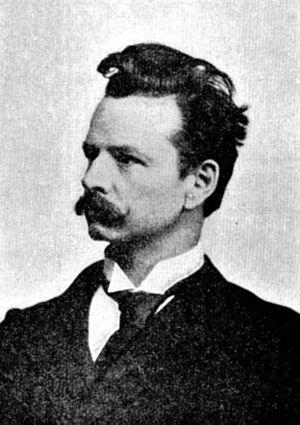
L'industrie pétrolière en Galicie orientale, du milieu du XIXᵉ siècle aux années 1980, représente une part importante de la production pétrolière en Europe. Elle se concentre dans les districts de Drohobych et Boryslav. Cette région appartient à l'Empire d'Autriche, devenu en 1867 l'Empire austro-hongrois, puis, de 1918 à 1939, à la Pologne. Disputée pendant les deux guerres mondiales où elle alimente en pétrole l'Allemagne et ses alliés, elle devient en 1945 une partie de la république soviétique d'Ukraine, puis de l'Ukraine indépendante à partir de 1991. La production décline et devient marginale à la fin du XXᵉ siècle.